João Parvi

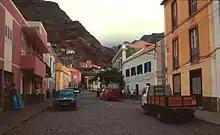
Ribeira Grande on the island of Santo Antão

He died in Ribeira Grande on 29 December 1546, having served only a year on the episcopate. A sepulcher was put at the Nossa Senhora do Rosário (Our Lady of Rosary) church in Ribeira Grande He was succeeded by bishop Francisco da Cruz.